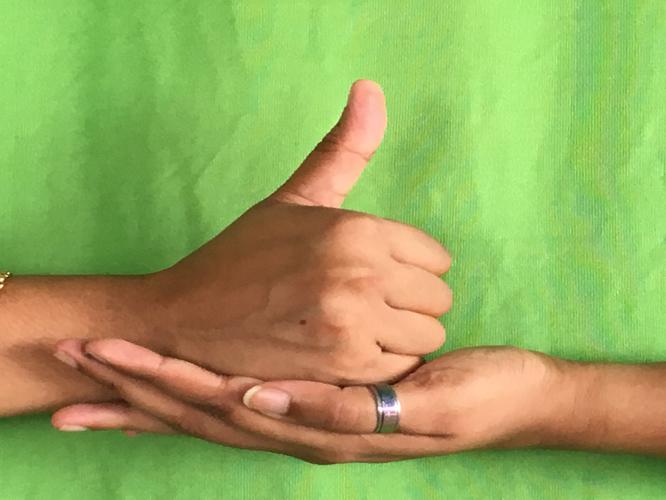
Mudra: Shivalinga
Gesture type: double_hand